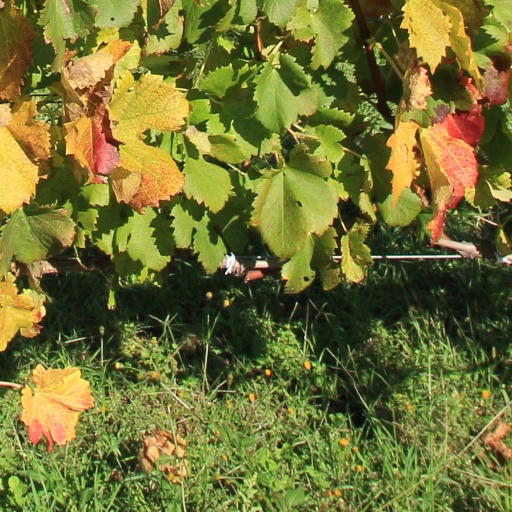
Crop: grape